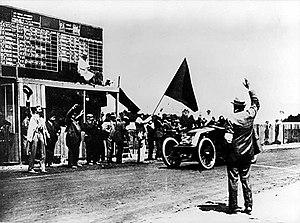
Le Grand Prix automobile de France 1906, officiellement dénommé Grand Prix de l'Automobile Club de France 1906, est le premier Grand Prix automobile organisé par l'Automobile Club de France. Il est créé à l'initiative de l'industrie automobile française dans le but de disposer d'une alternative aux coupes Gordon Bennett, dont le nombre de participants par pays est limité quelle que soit la taille de son industrie. La France ayant à cette époque la plus importante industrie automobile en Europe, le Grand Prix se tient sans limite de participants, de façon à mieux refléter la domination des Français en compétition automobile.
Ferenc Szisz, né le 20 septembre 1873 à Szeghalom dans le comitat de Békés en Hongrie et mort le 21 février 1944 à Auffargis dans les Yvelines, en France, est un pilote automobile hongrois, vainqueur sur le circuit du Mans du Grand Prix de France 1906, le premier Grand Prix de l'histoire de la course automobile.